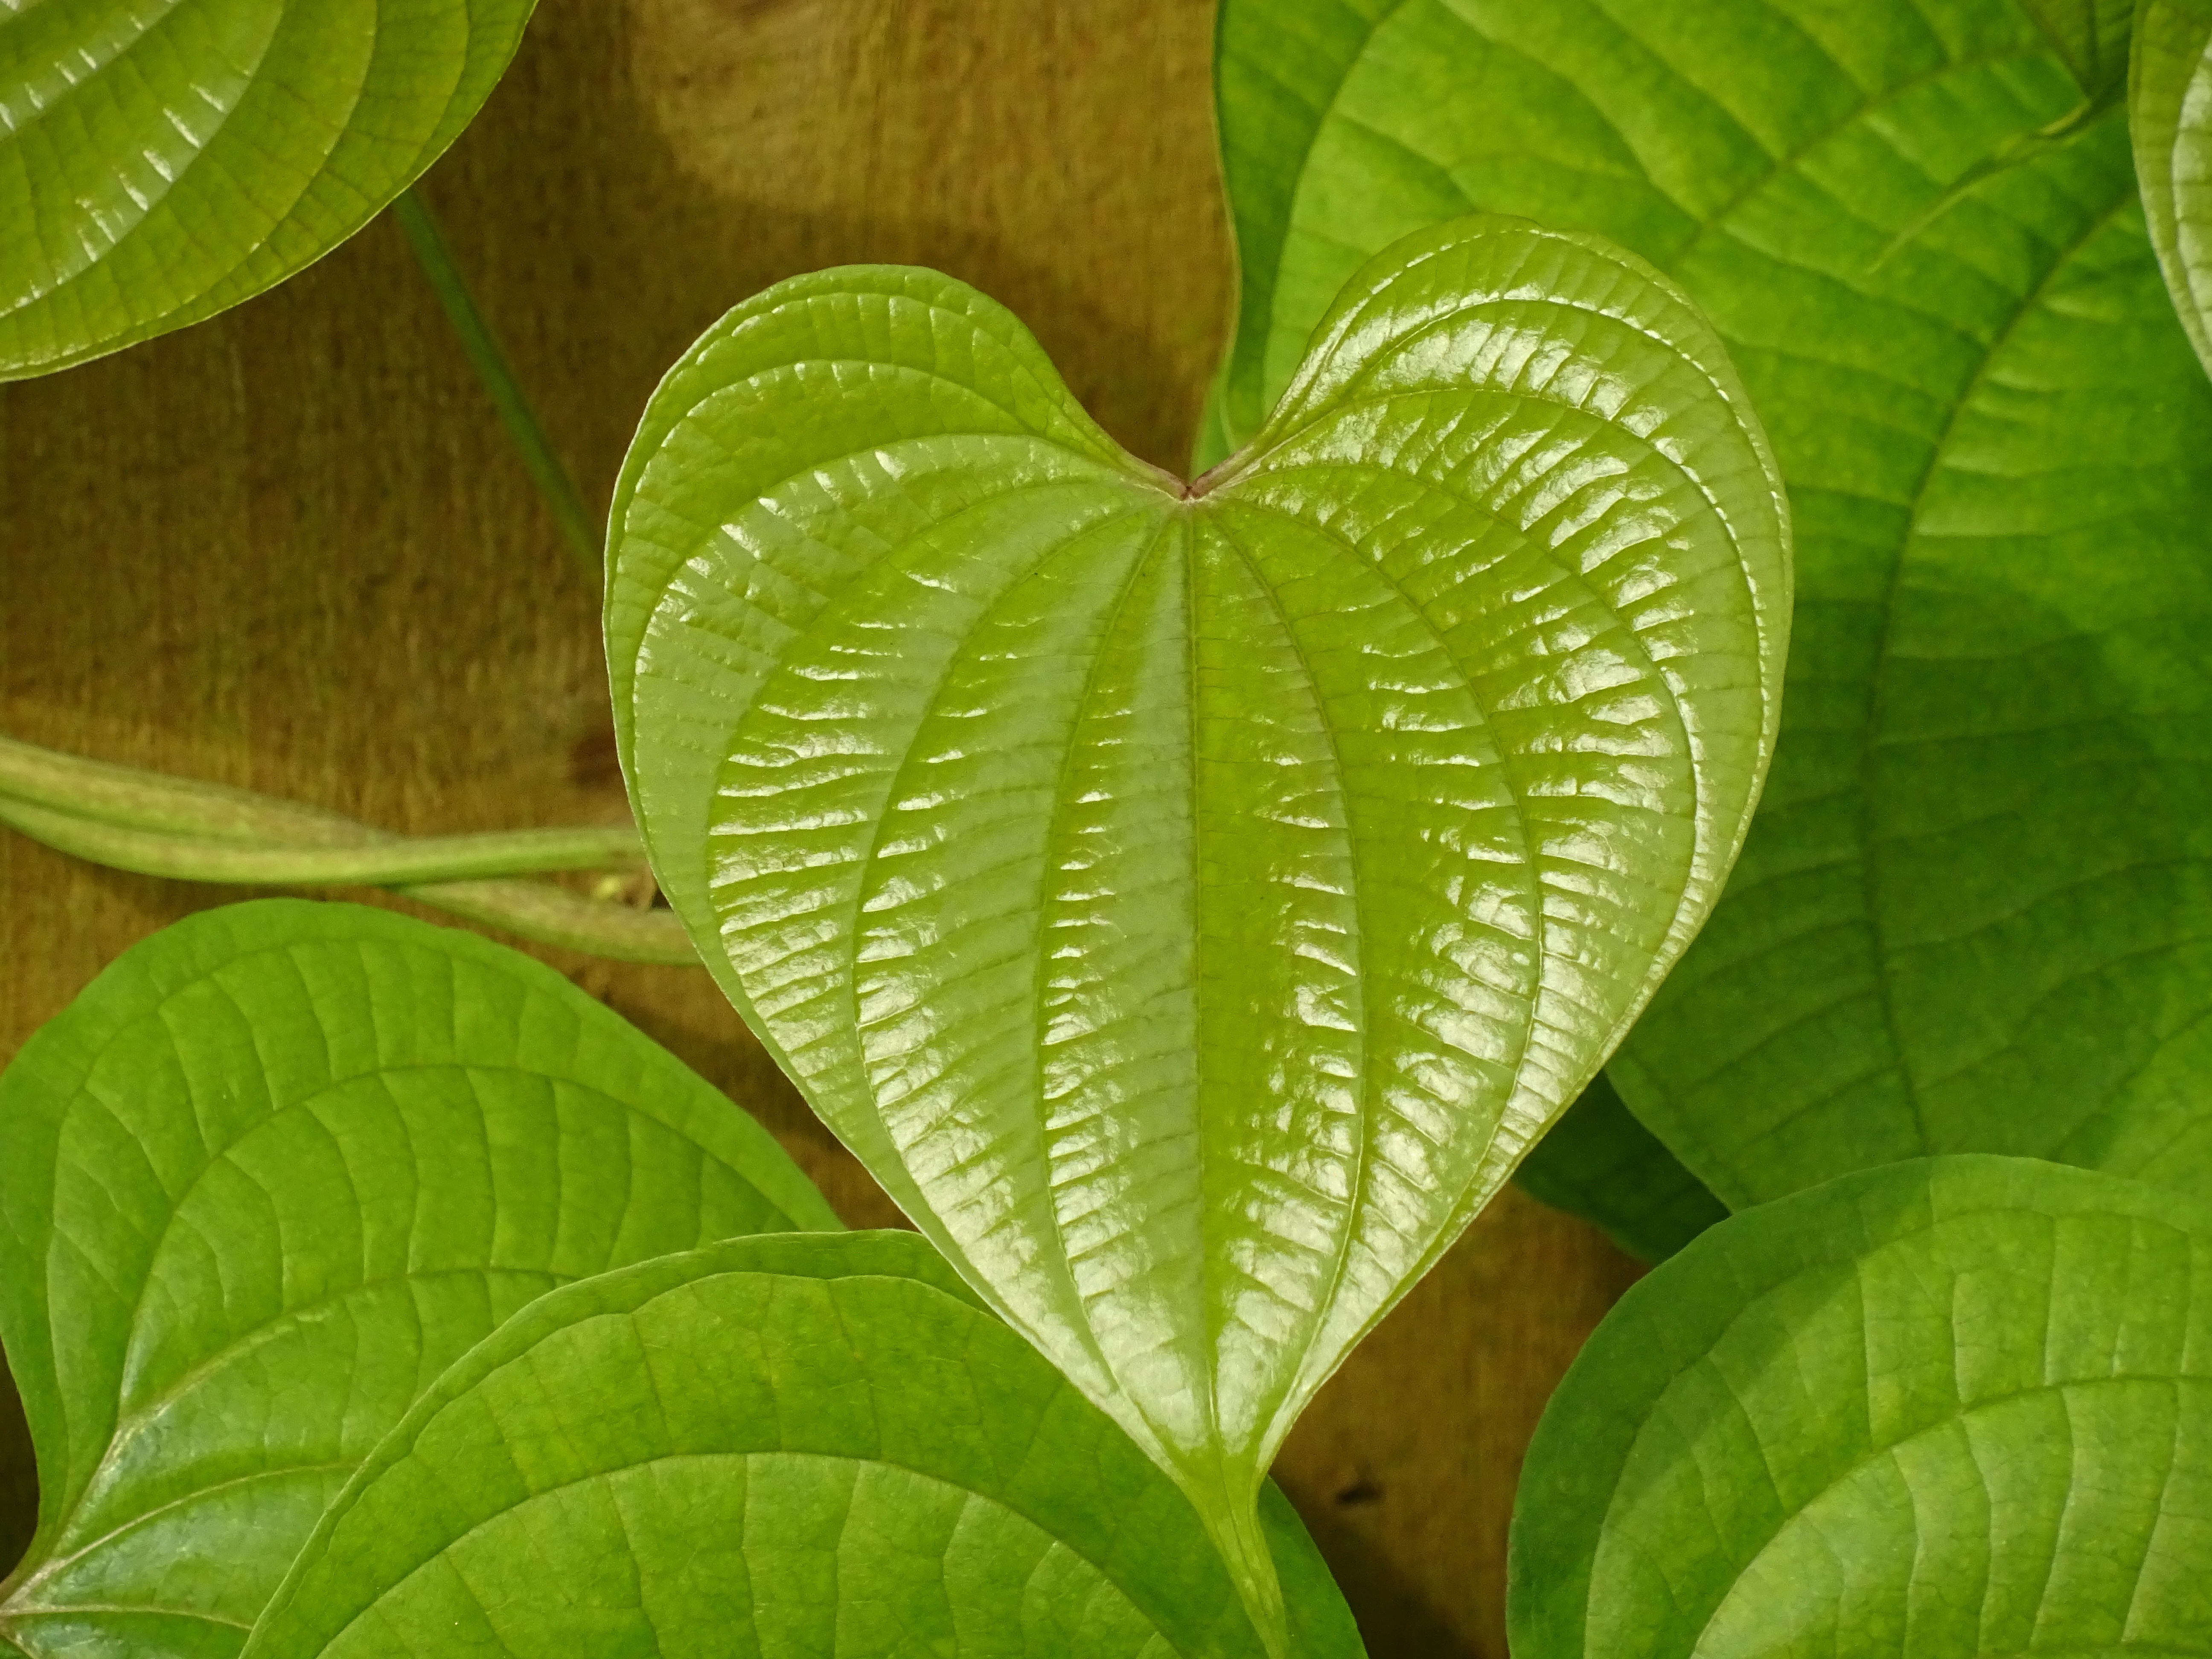
nature, plant, leaf, flower, heart, green, botany, flora, design, macro photography, green leaf, flowering plant, plant stem, land plant